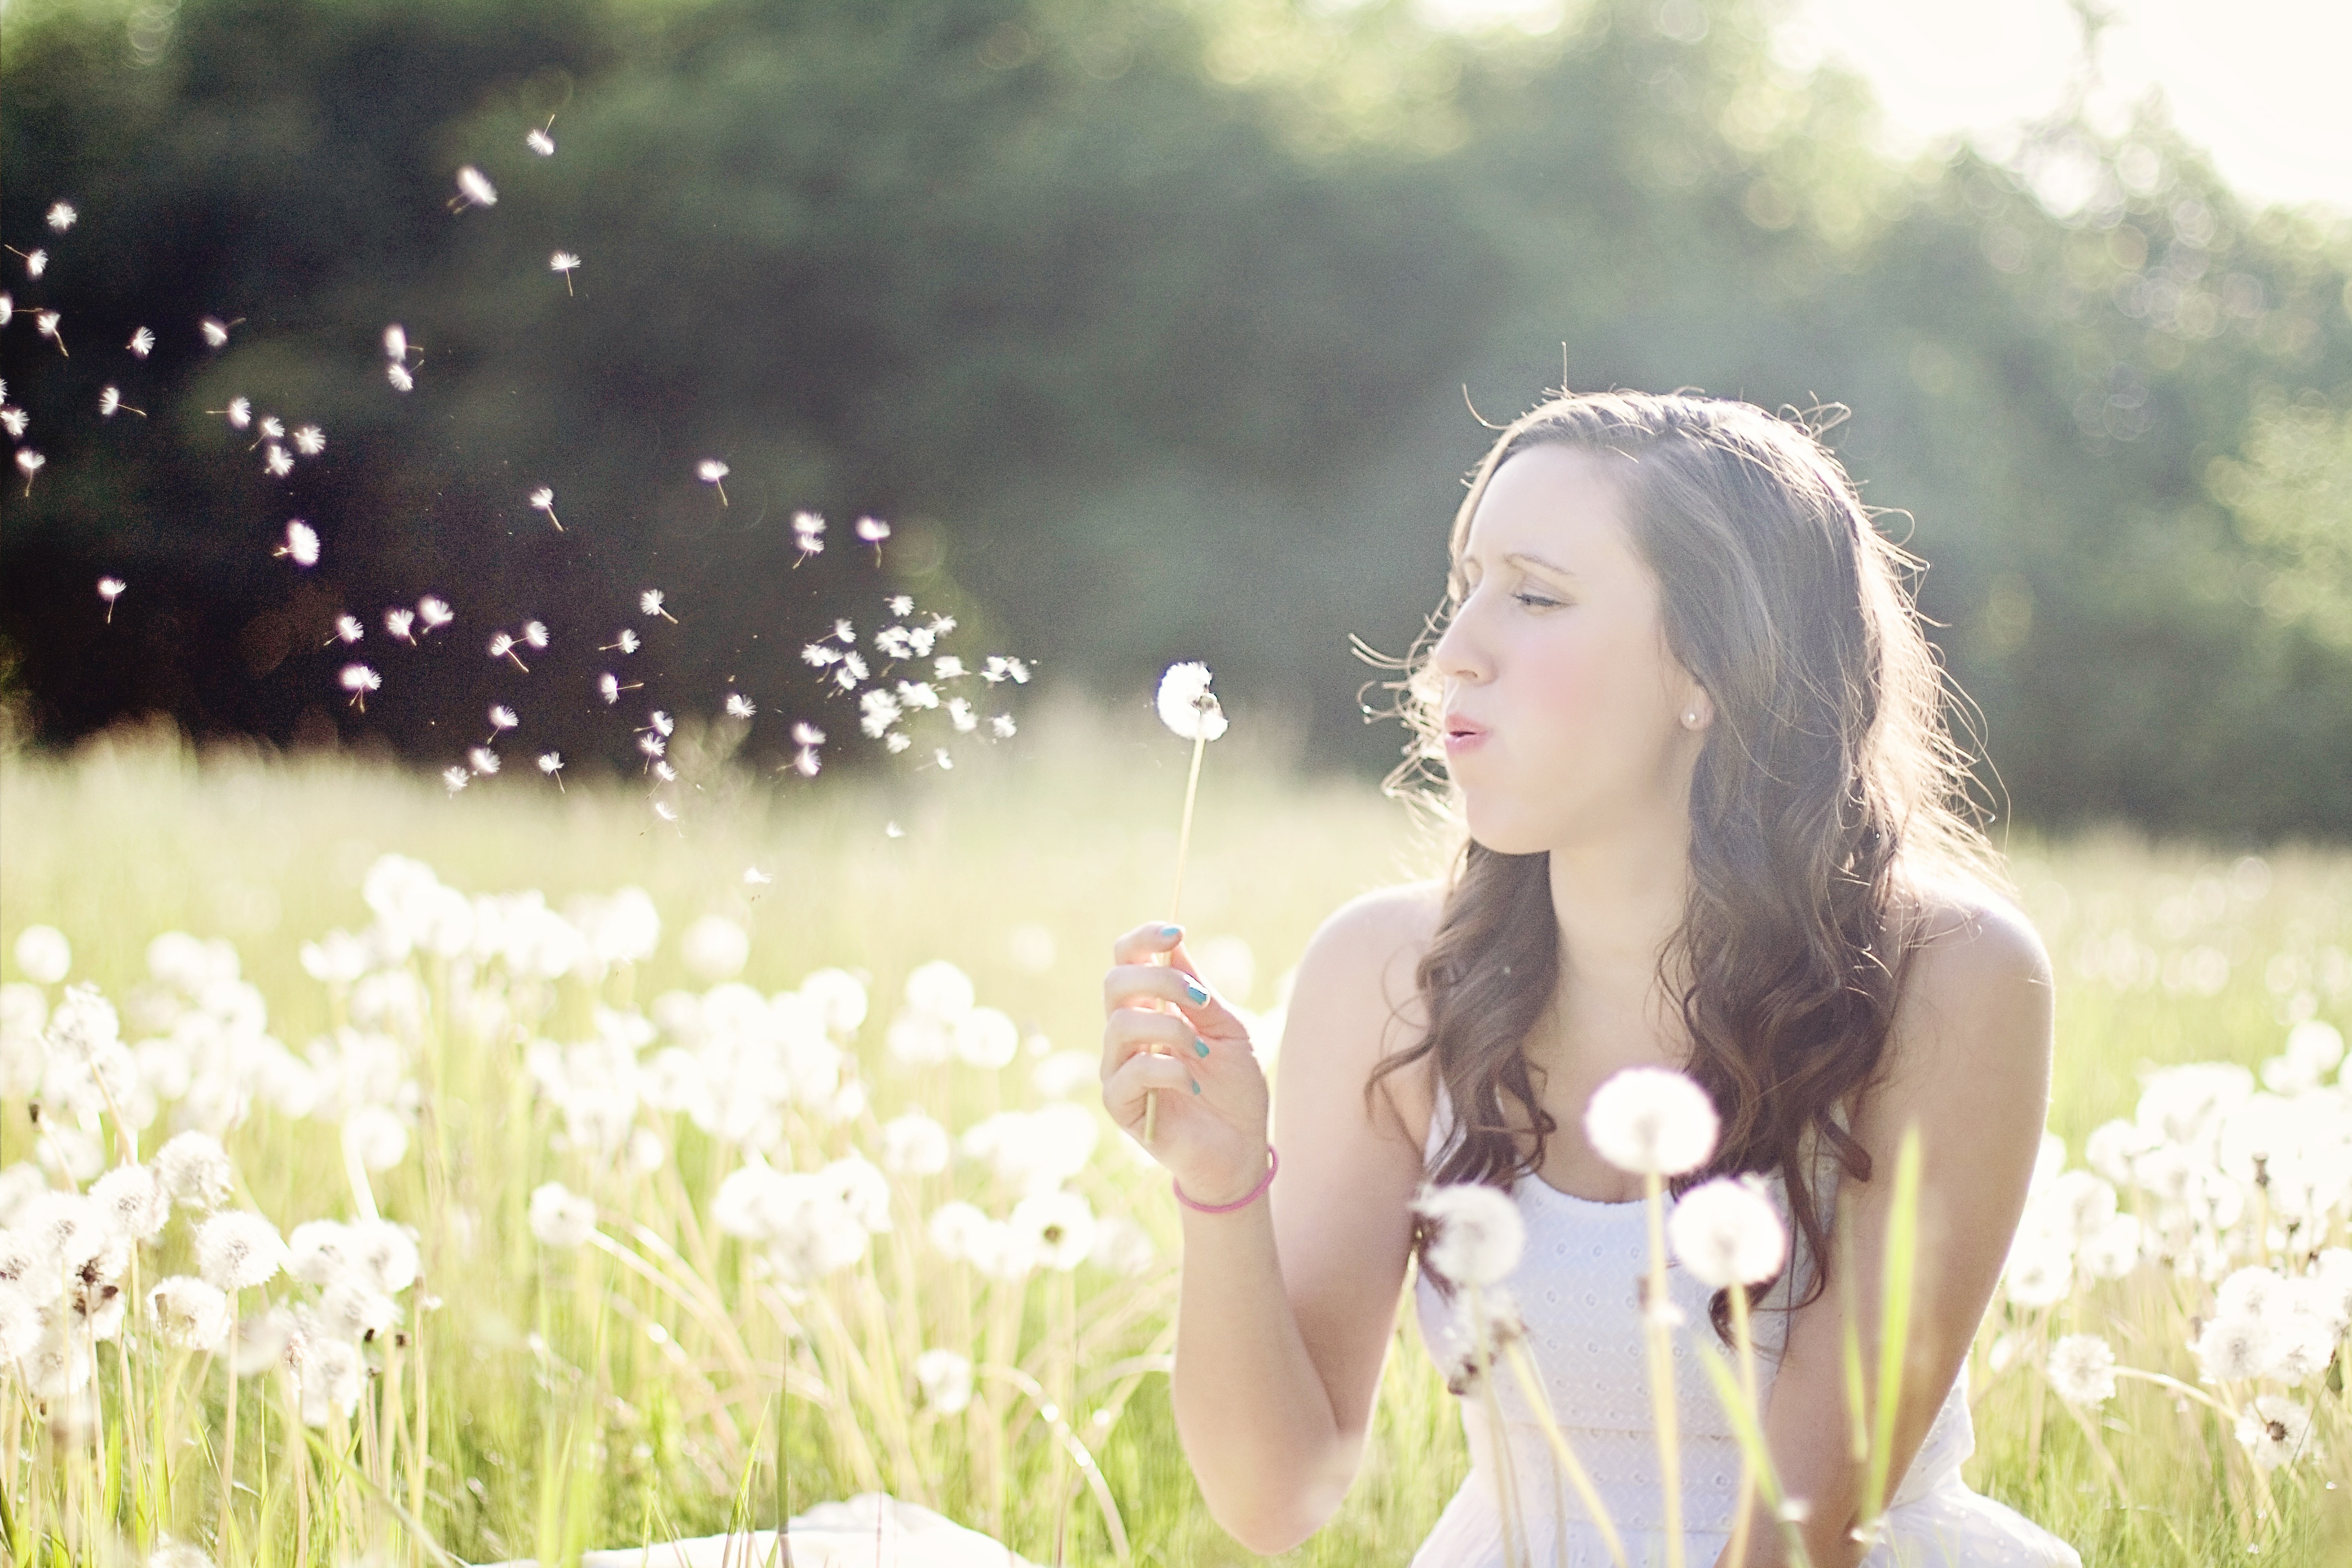
nature, grass, girl, woman, meadow, sunlight, flower, wind, summer, young, sitting, romance, freedom, bride, ceremony, blowing, photograph, dandelions, portrait photography